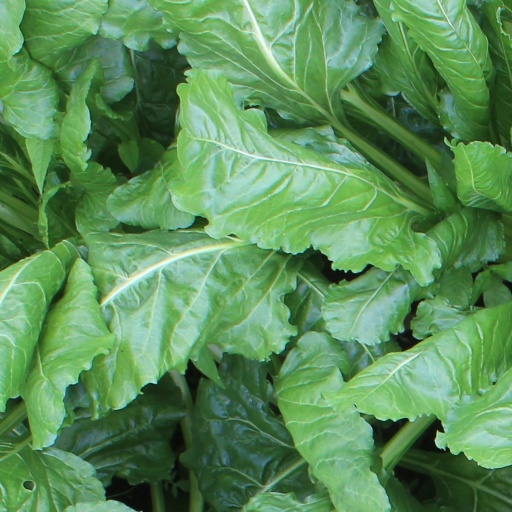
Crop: sugar beet